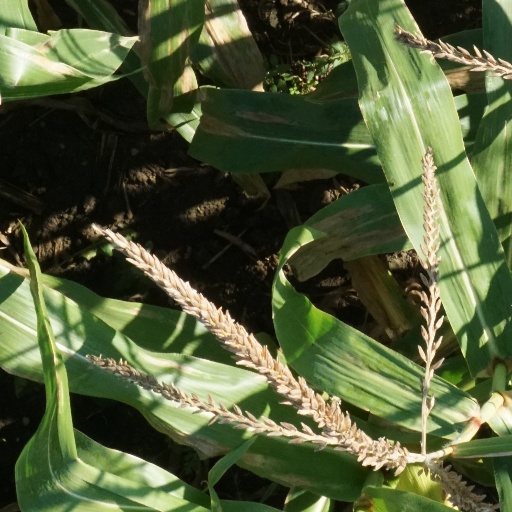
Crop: maize; corn